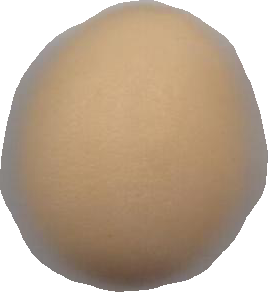
Variety: Grobogan